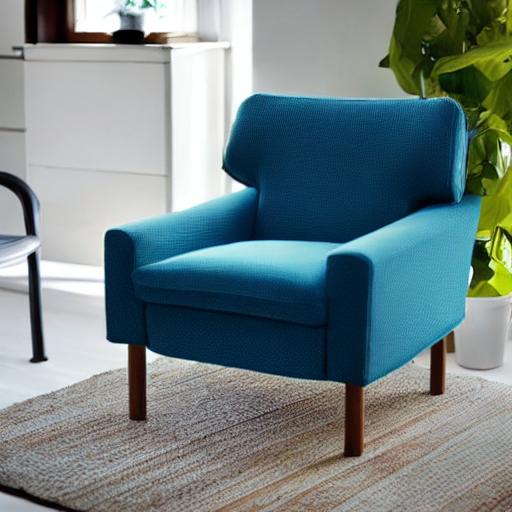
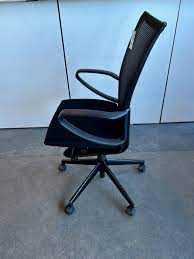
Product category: items_chair
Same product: no